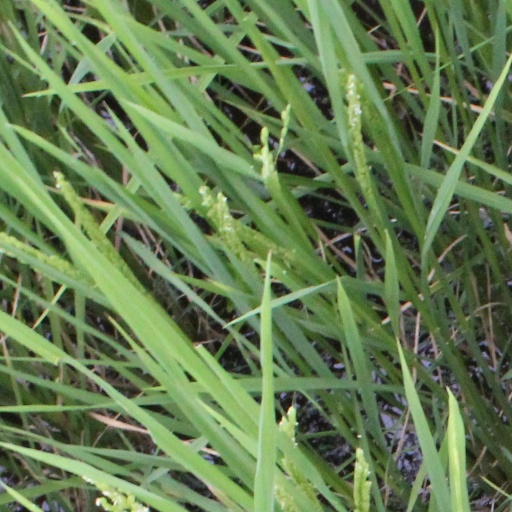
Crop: rice